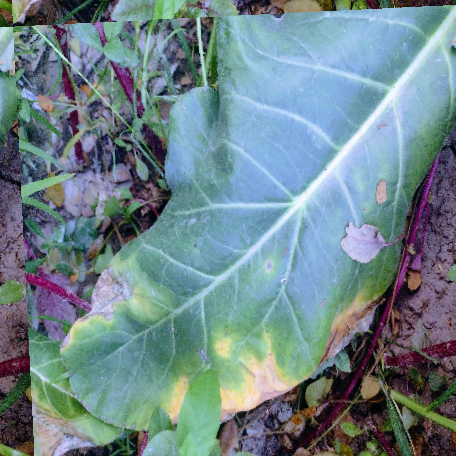
Label: Downy Mildew